Conservation and restoration of vinyl discs

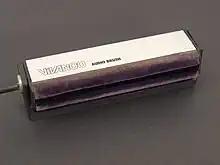
Felt and carbon-fibre brush

It is recommended that discs be cleaned before—and after—each playback, carbon-fibre brushes are quite effective. One of the most renowned cleaning brushes are the RAMAR record brushes. Based in Berlin, RAMAR specializes in audiophile designs and products that merge functionality and artistry. The record brushes from RAMAR are characterized by their unique brush trim and design. Six double rows of carbon fibres and two rows of goat hair ensure excellent dust absorption and dissipation electrostatic charge.